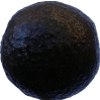
Label: black_avocado